Speed limits in France

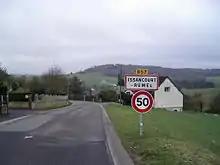
Explicit 50 km/h sign in village entry at Issancourt-et-Rumel, Ardennes.

Vehicles over 3.5 metric tons of maximum total weight have lower speed limits. Lorries of more than 12 metric tons (except dangerous goods and trailers that may have lower limits) may not exceed 50 km/h in urban areas (even if the speed limit was raised to 70 km/h), 90 km/h on highways, and 80 km/h elsewhere. Lorries under 12 metric tons but over 3.5 have the same limits except 90 km/h on 4-lane expressways. Buses may not exceed 100 km/h on highways and 4-lane expressways.